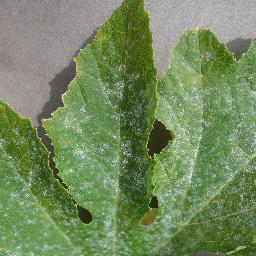
Label: Squash___Powdery_mildew